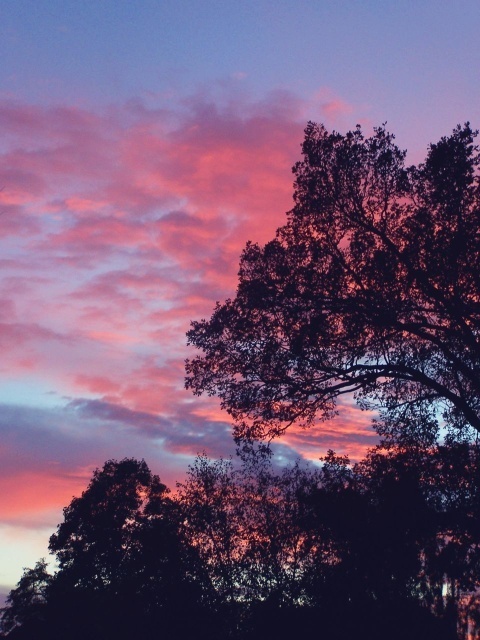
Label: not_food